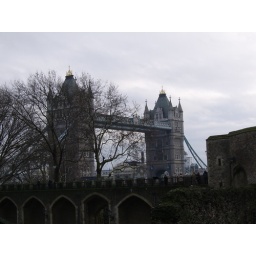
What a beauty! A pic of the bridge from within the tower of london.